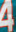
Number: 4